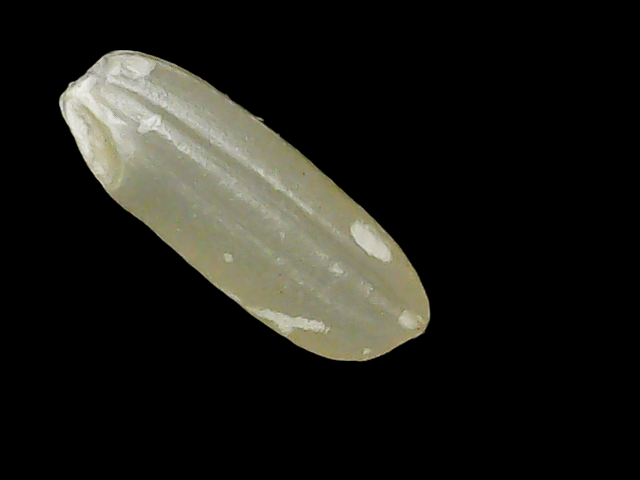
Rice variety: Binadhan11